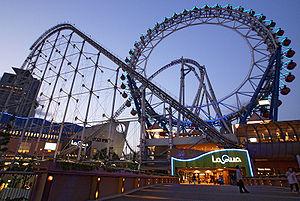
Sont considérées comme méga montagnes russes les installations qui mesurent entre 200 et 299 pieds, avec ou sans inversions.
Tokyo Dome City Attractions est un parc de loisirs situé à côté du Tokyo Dome à Bunkyō, Tokyo, Japon. Il fait partie du complexe de loisirs Tokyo Dome City. Ouvert en 1958, il fut connu jusqu'en avril 2003 sous le nom Kōrakuen. Parmi les attractions, la grande roue Big O Ferris wheel et les montagnes russes Thunder dolphin.
Thunder dolphin est un parcours de montagnes russes se situant à Tokyo Dome City Attractions, un parc d'attractions japonais situé dans la ville de Tokyo. C'est le 7ᵉ plus haut circuit de montagnes russes du monde.